AFP-675

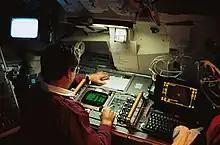
Mission Specialist Charles L. Veach monitors the AFP-675 panel on "Discovery's" aft flight deck.

The Cryogenic Infrared Radiance Instrumentation for Shuttle (CIRRIS 1A) experiment was designed to measure the spectral, spatial, and temporal properties of the Earth's limb (edge). The primary instruments in this experiment were a Michelson spatial interferometer and a spatial radiometer. Infrared radiation was collected through a cryogenically cooled telescope that was controlled from the flight deck. The principal investigator (PI) for the instrument was Dr. Robert R. O'Neil of the Phillips Laboratory.